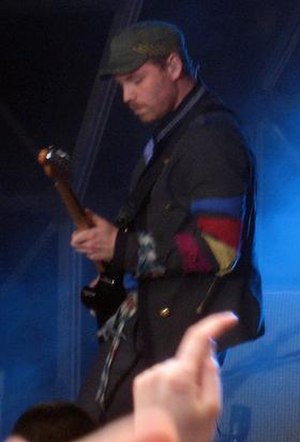
Jonny Buckland
Jonathan Mark "Jonny" Buckland er en engelsk musiker og multi-instrumentalist, bedst kendt for at være guitarspiller i det britiske rockband Coldplay. Han er gift med smykkedesigneren Chloe Lee-Evans.